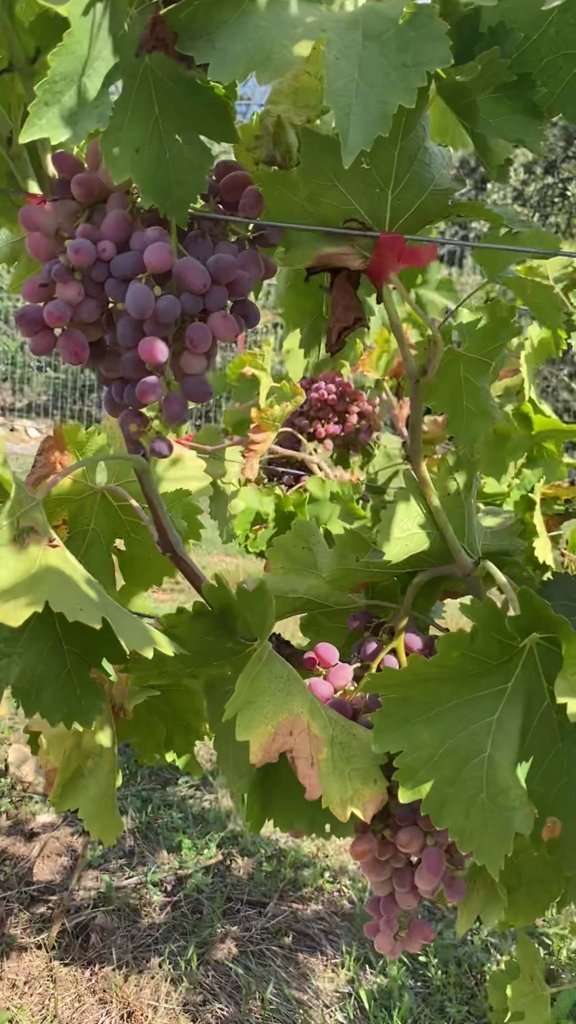
Berries visible: 148
Grape clusters: 3